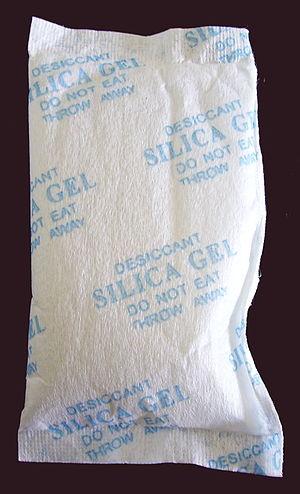
Gel de silice emballé en sachet. Dimensions du sachet